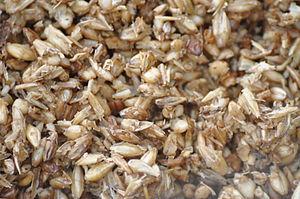
Les drêches sont des résidus du brassage des céréales, généralement utilisés pour l'alimentation animale. Elles sont principalement issues des brasseries et des distilleries fabricant des alcools et le bioéthanol, et correspondent à l'ensemble des éléments non solubles qui restent après fermentation et transformation de l'amidon des grains en alcool. Les drêches sont principalement produites à partir de l'orge, du blé ou du maïs. Elles constituent un aliment riche en énergie, en protéines et en minéraux utilisé pour nourrir les ruminants, tant pour l'engraissement que la production laitière, mais également d'une manière plus marginale pour les porcs et la volaille. Elles ont été auparavant utilisées par quelques éleveurs situés à proximité des unités de fabrication, mais le développement des biocarburants a multiplié leur production. Beaucoup plus courantes depuis la fin des années 2000, elles font l'objet d'un commerce qui s'internationalise. Elles peuvent se présenter sous différentes formes, fraîches, ensilées ou déshydratées.